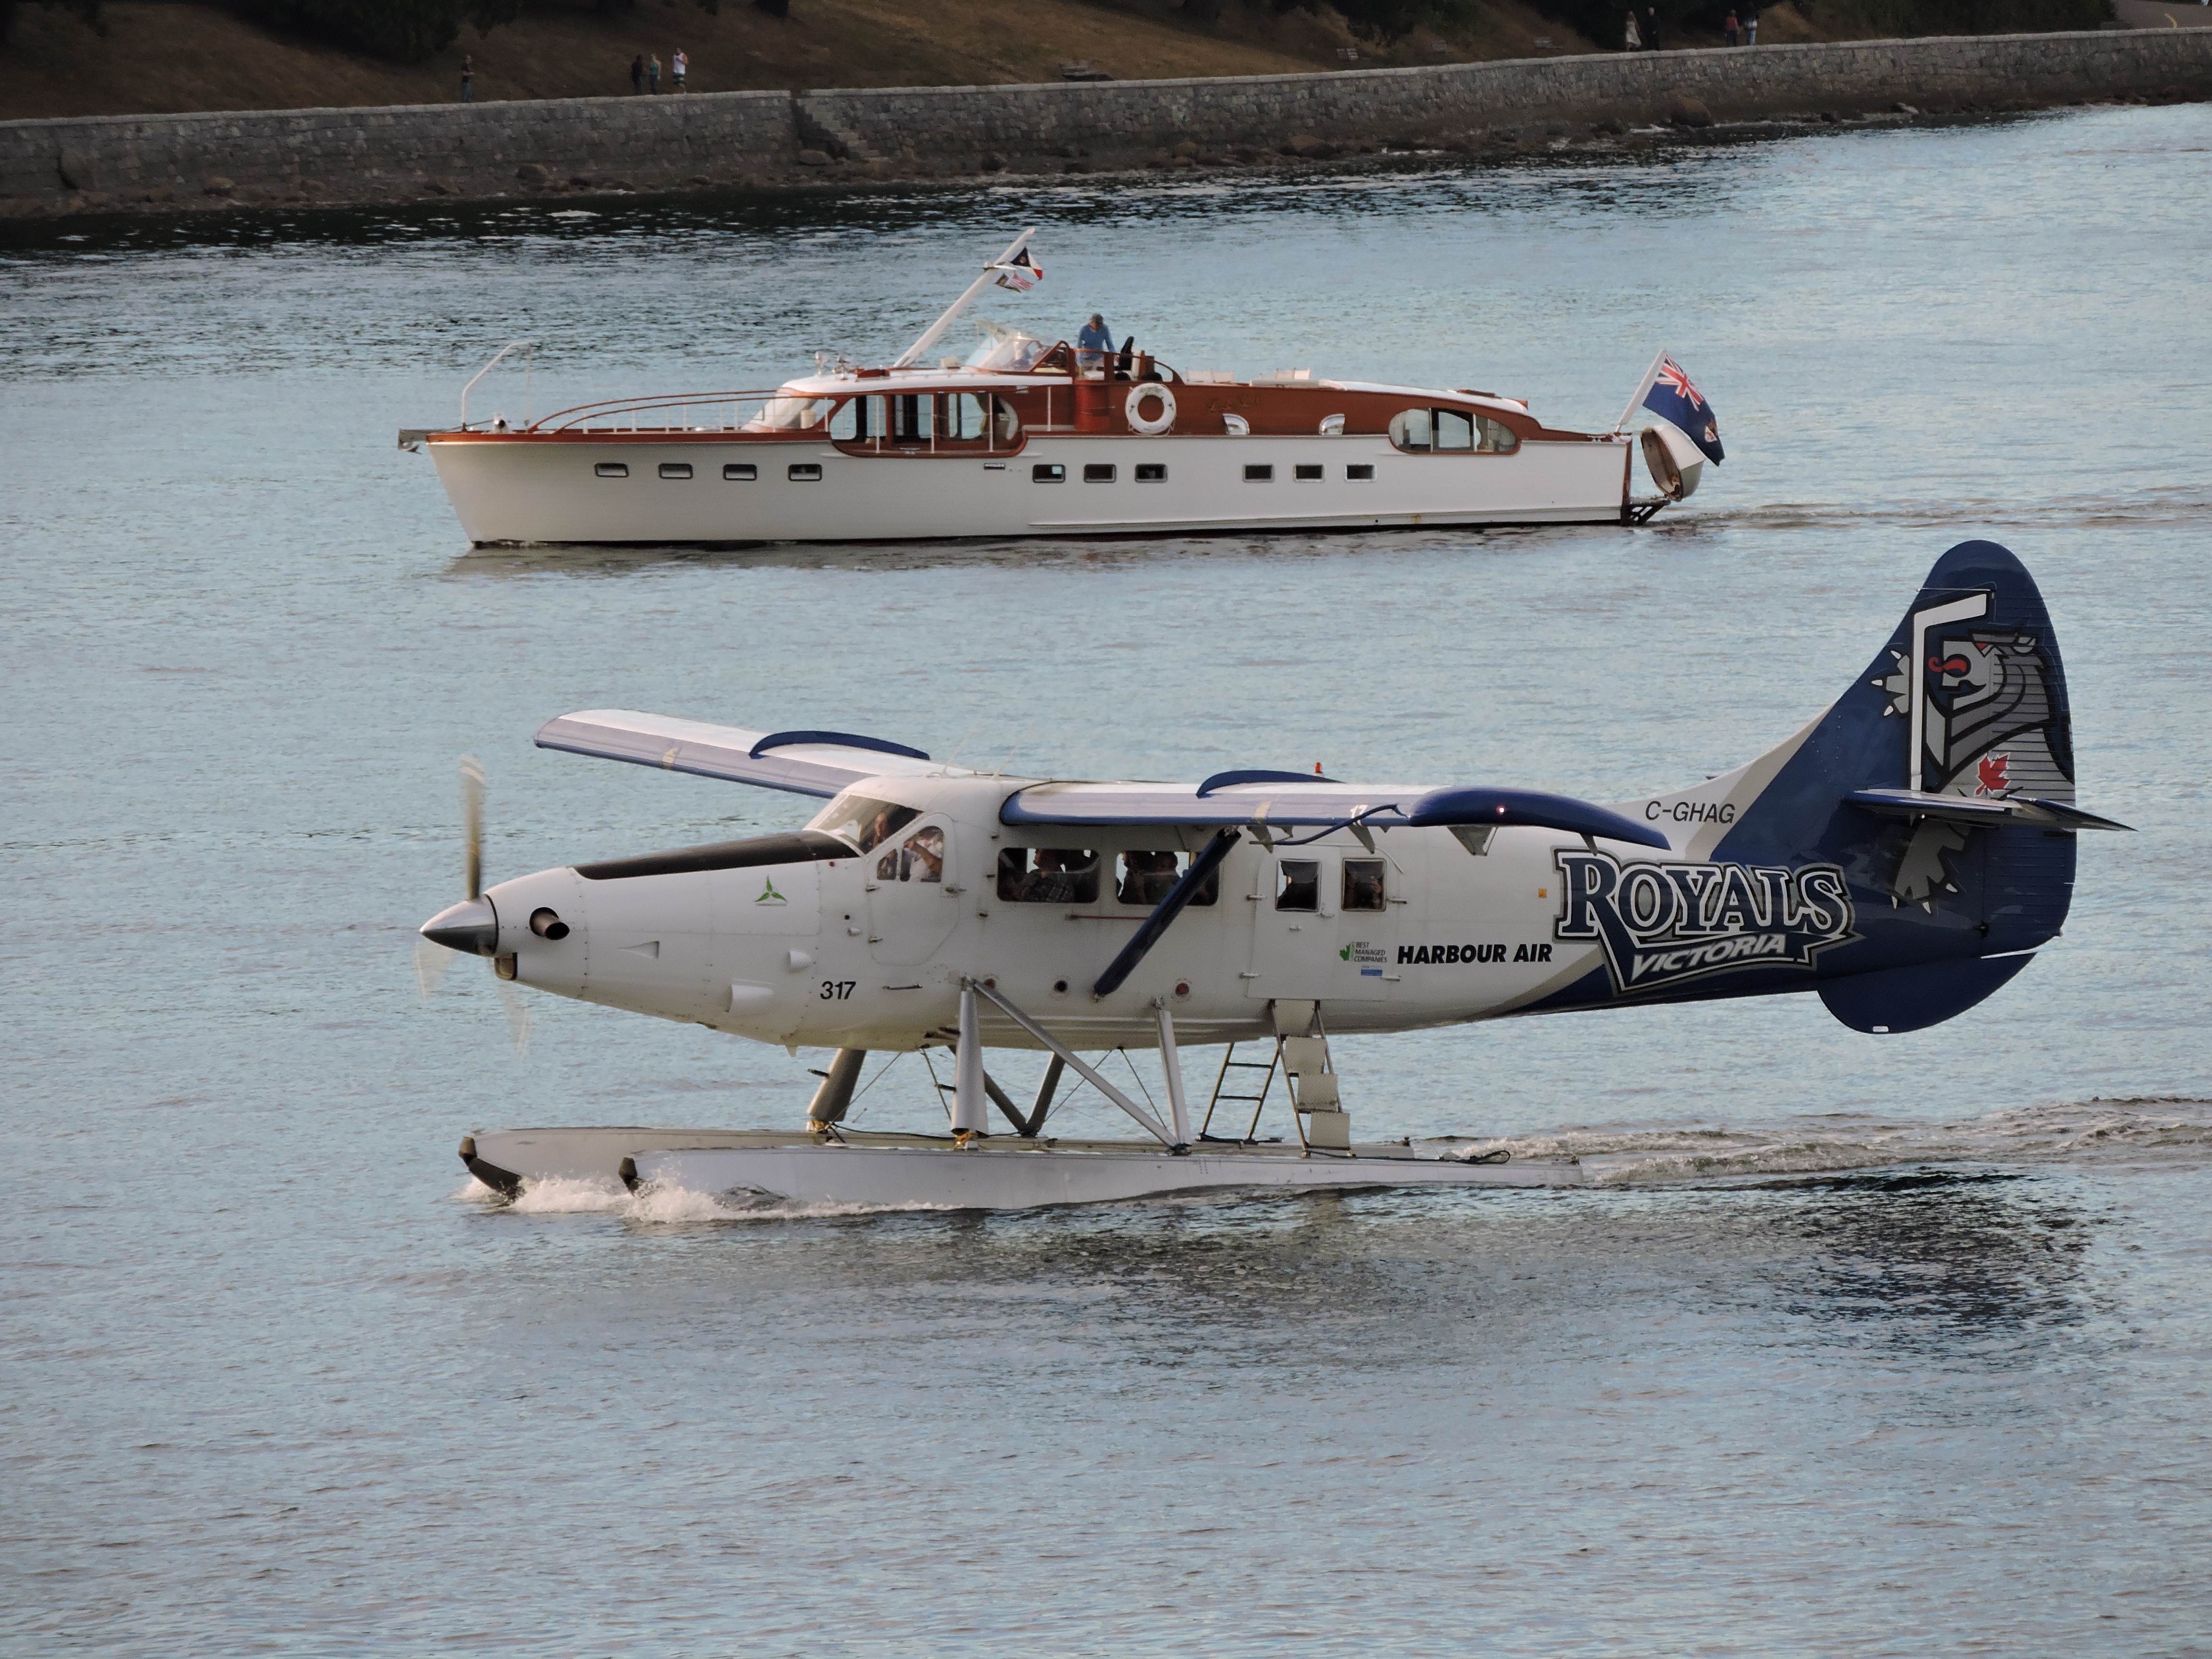
boat, air, flying, ship, summer, vacation, tourist, airplane, plane, aircraft, transportation, transport, vehicle, aviation, holiday, business, tourism, trip, cruise, flat, seaplane, atmosphere of earth, aircraft engine